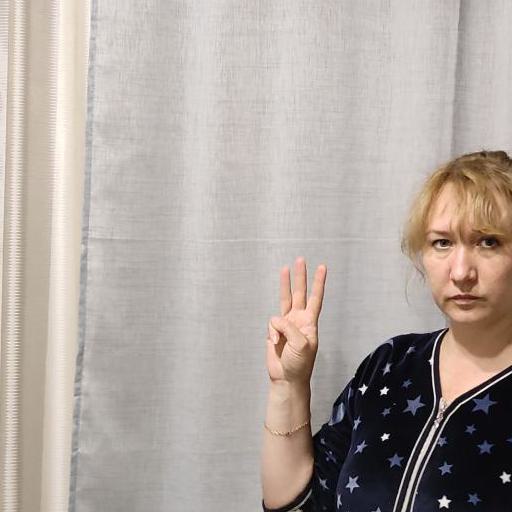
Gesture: three